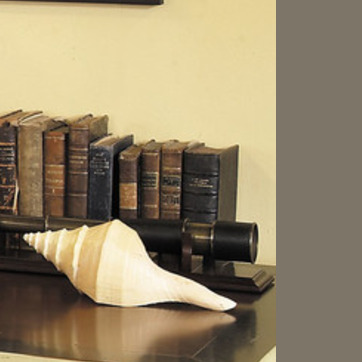
Material: paper